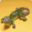
Label: lizard